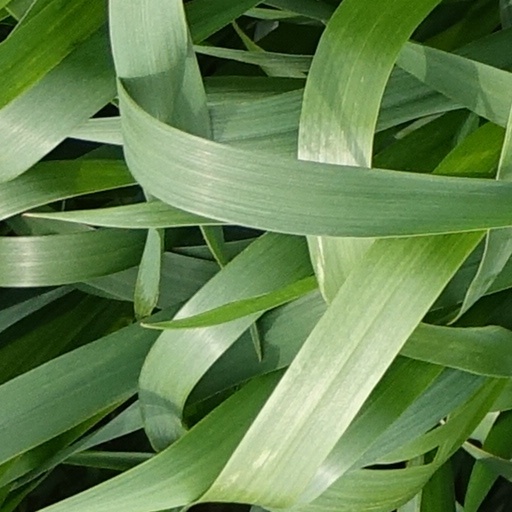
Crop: wheat